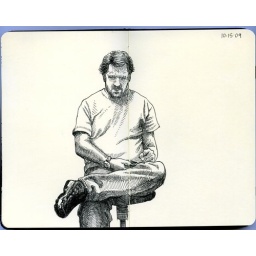
self portait in white shirt